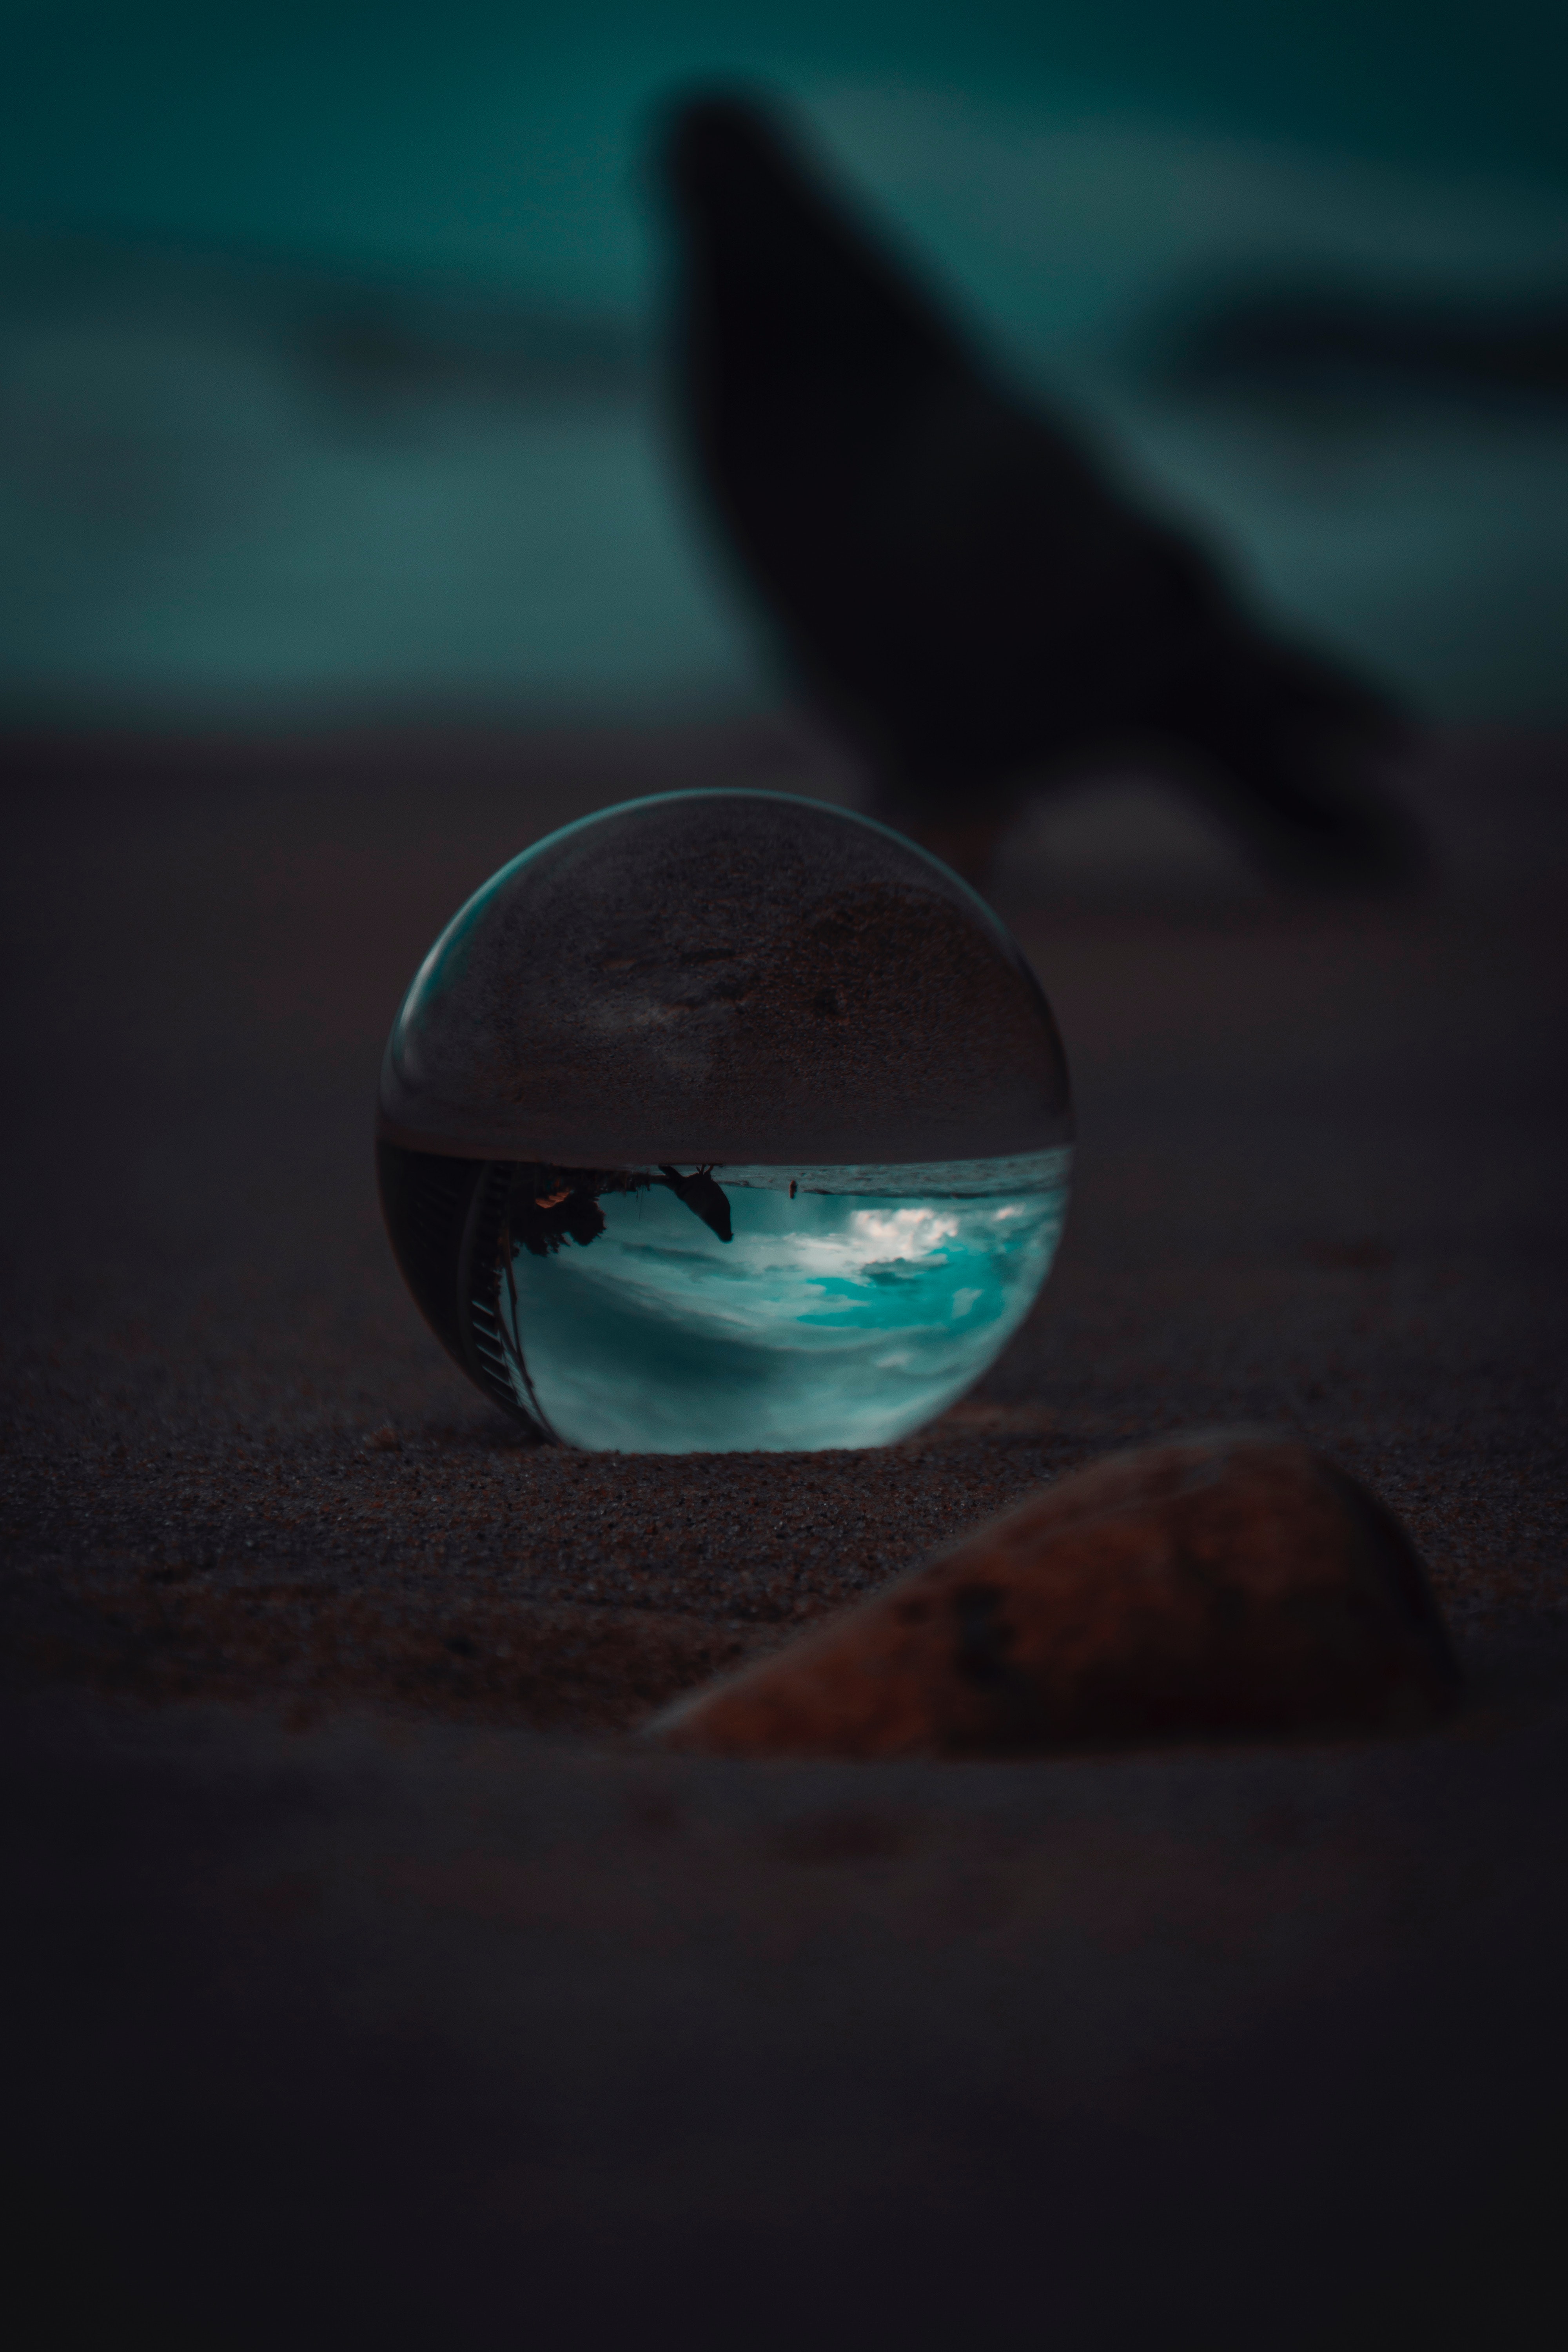
blue, water, turquoise, reflection, sky, drop, still life photography, photography, glass, Transparent material, macro photography, sphere, liquid